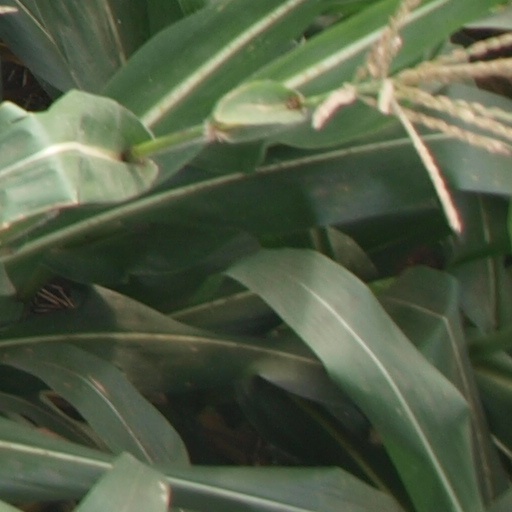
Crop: maize; corn